William J. Scheyer

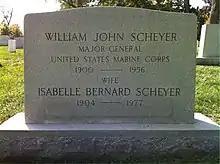
Scheyer's grave at Arlington National Cemetery

Scheyer served at Headquarters Marine Corps until August 1947, when he was transferred to Qingdao, China, and appointed chief of staff of the Fleet Marine Force, Western Pacific, under Brigadier General Omar T. Pfeiffer. In this capacity, he participated in the security of the United States Naval Training activities during the Chinese Civil War. Scheyer returned to the United States at the end of January 1949, when FMF West Pacific was ordered stateside.